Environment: real
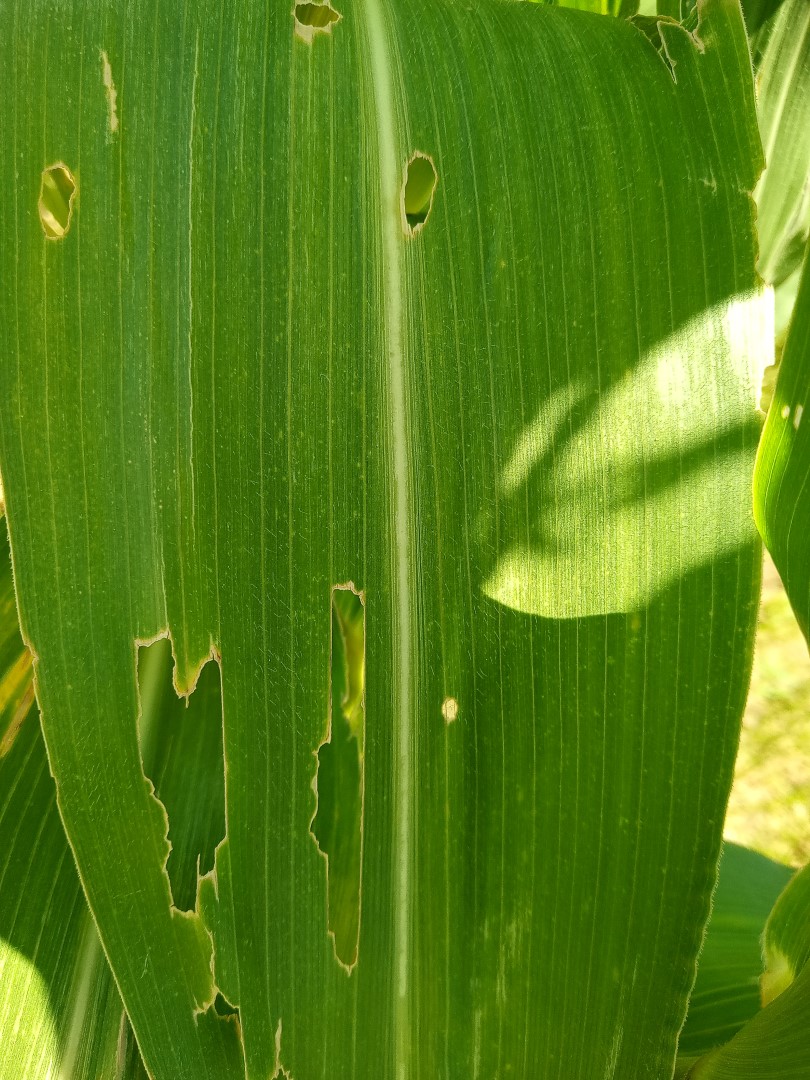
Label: fall_armyworm